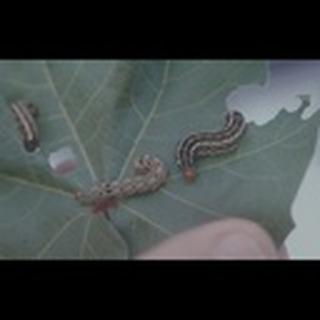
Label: cotton_army_worm